Oliventine Portuguese

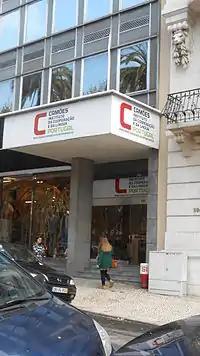
The Camões Institute headquarters, in Lisbon.

Several associations have worked in favor of the Portuguese language in Olivença and Táliga, and have done extensive documentary work and support projects for Portuguese speakers.